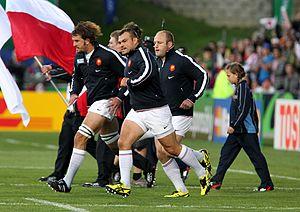
Rugby World Cup 2011 France Japon. Au centre